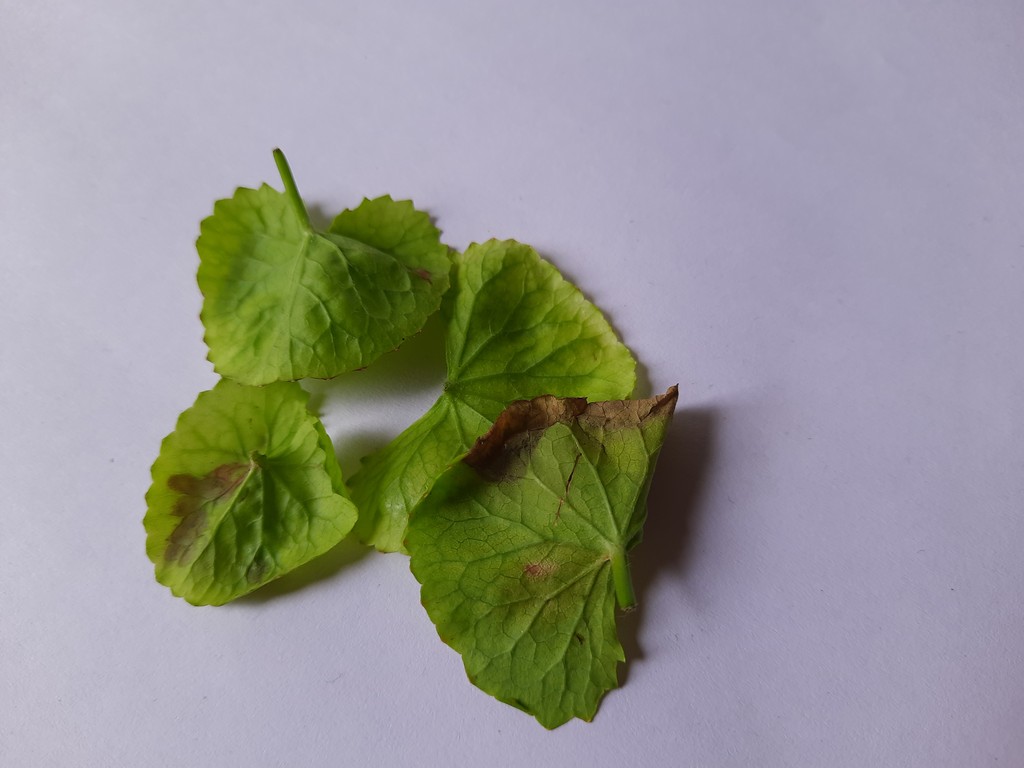
Label: Unhealthy